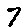
Label: 7